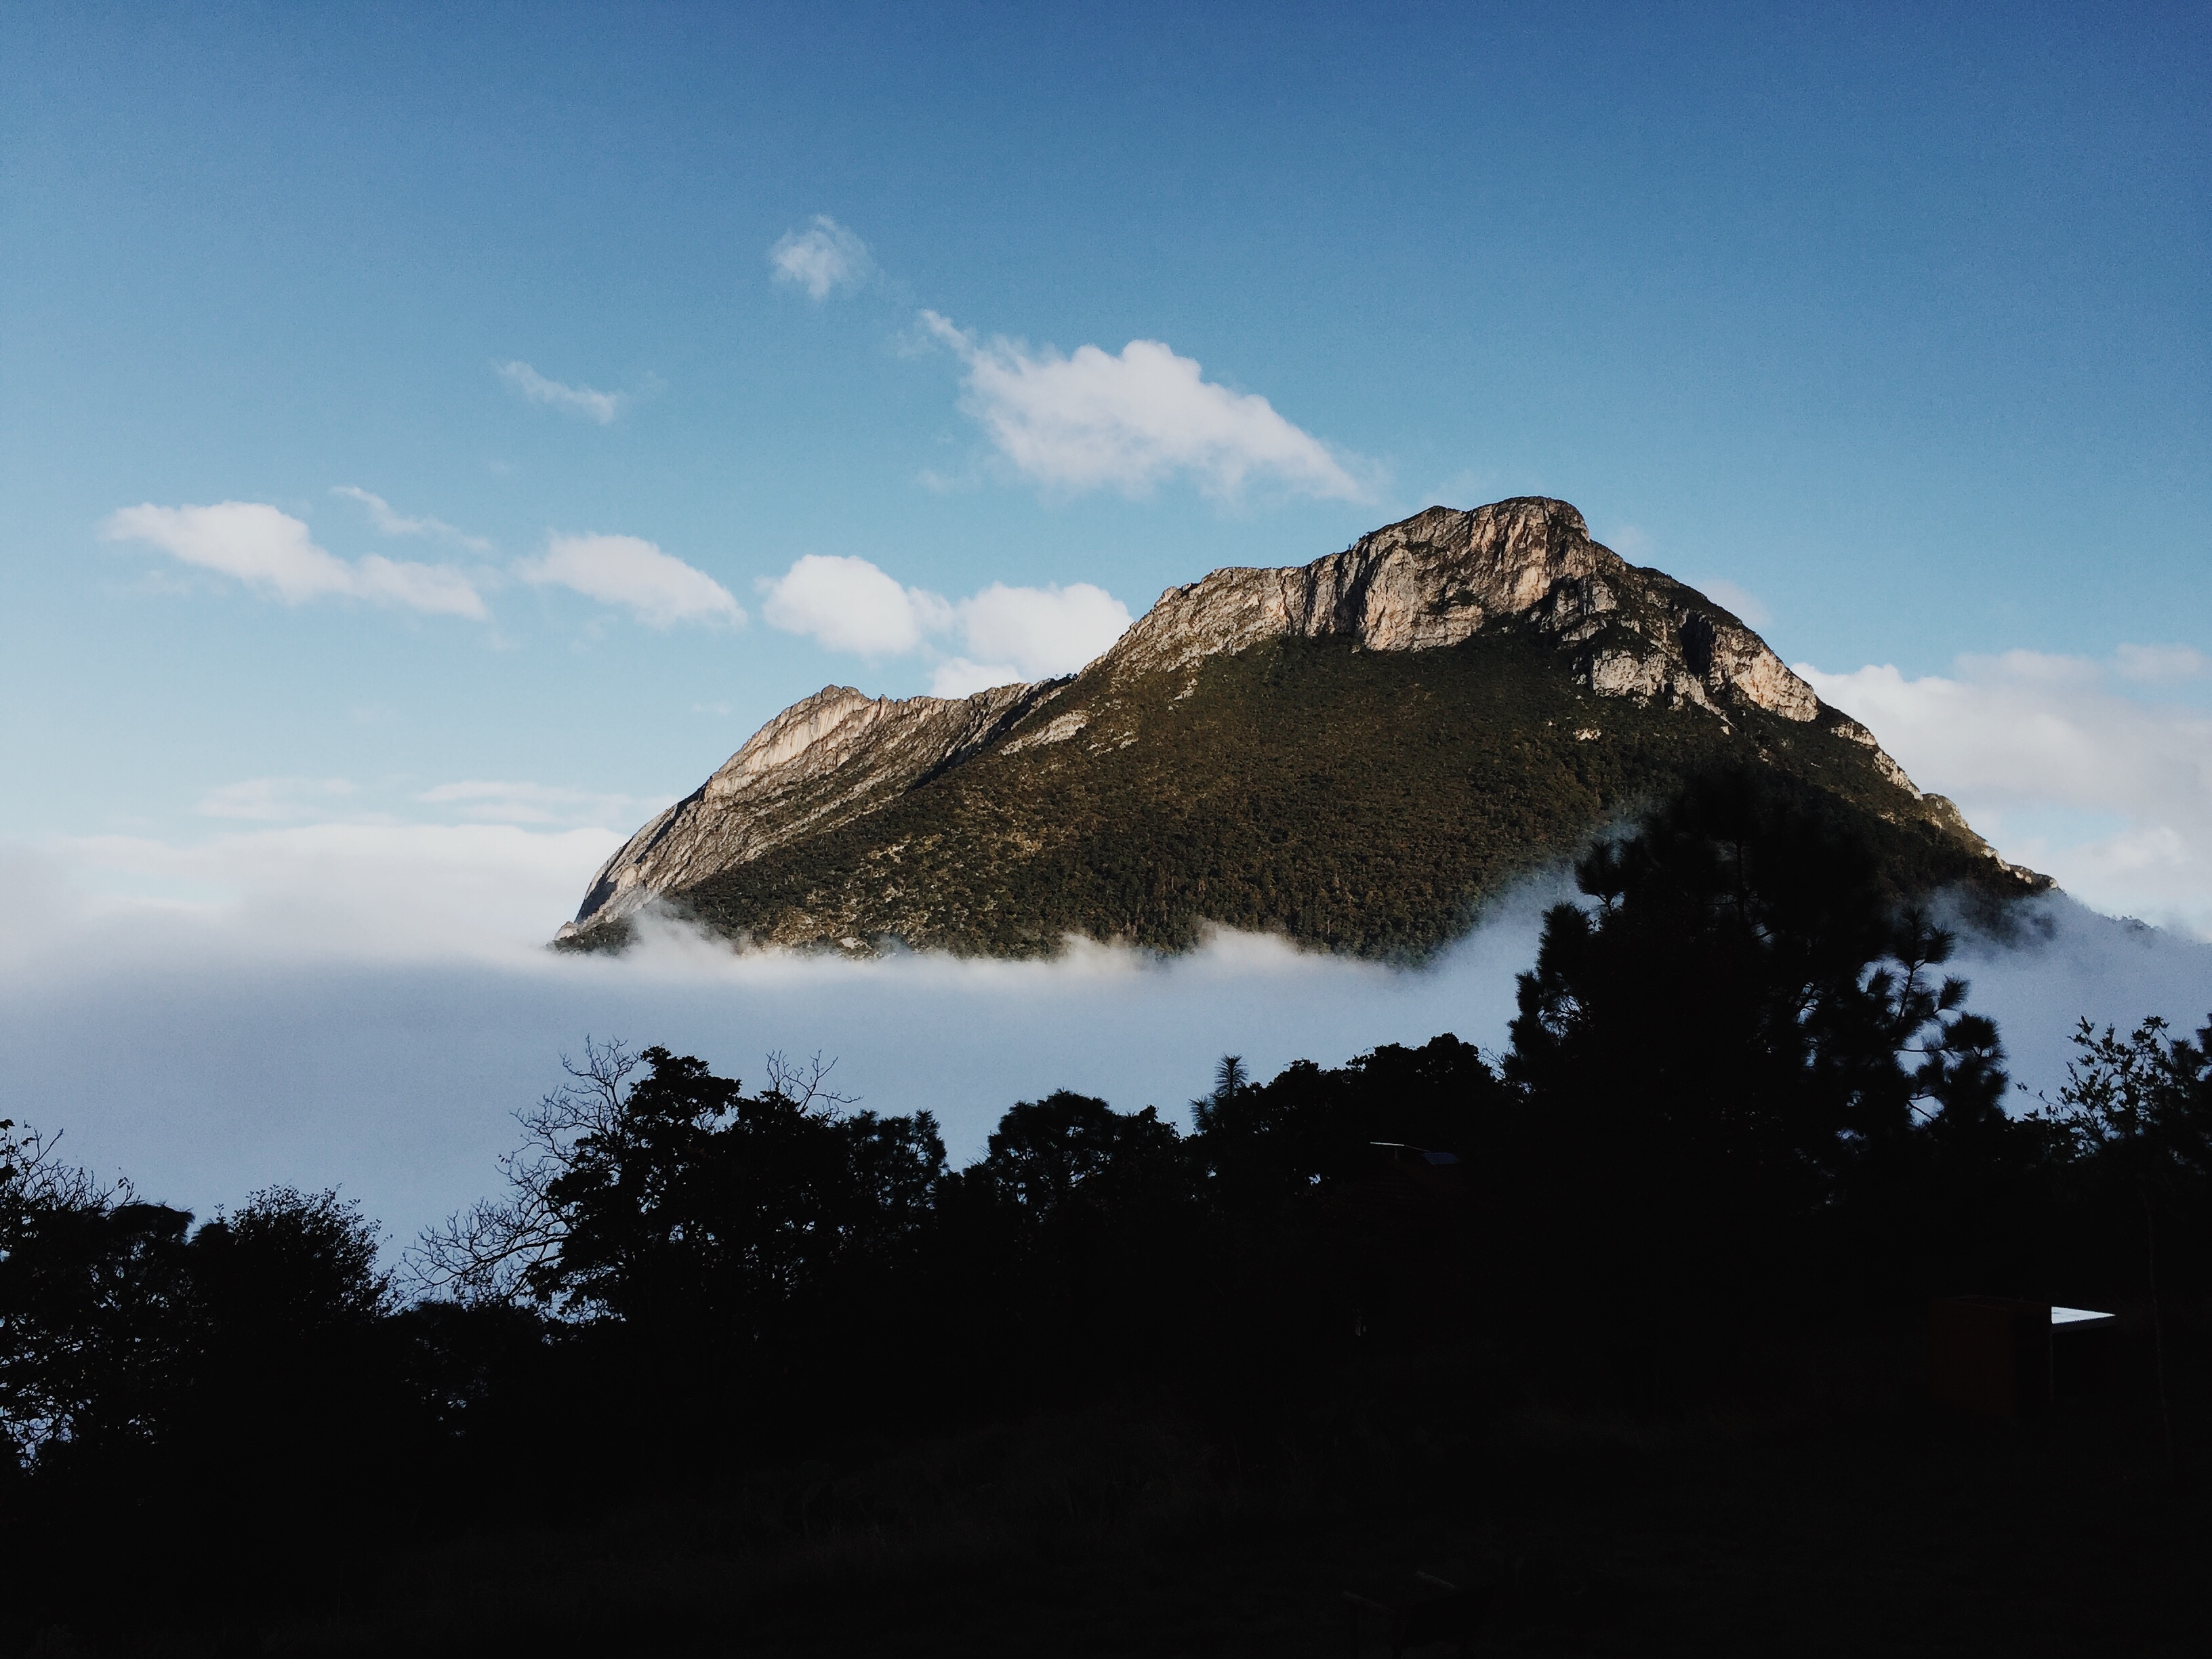
landscape, sea, nature, rock, horizon, mountain, cloud, sky, fog, sunlight, morning, hill, dawn, mountain range, dusk, reflection, summit, mountain peak, clouds, landform, rocky mountain, geographical feature, atmospheric phenomenon, mountainous landforms